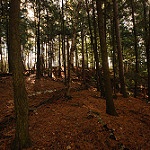
Scene: Outdoor